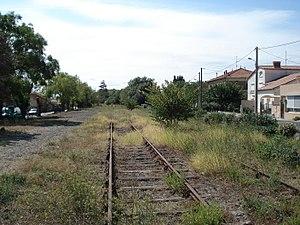
La voie en provenance de Montpellier en gare de Paulhan.
La ligne de Paulhan à Montpellier est une voie ferrée française reliant Paulhan à Montpellier, d'une longueur d'environ 41 kilomètres à travers l'arrière-pays sétois et la montagne de la Moure.